Question: Please indicate a possible affordance area of the bed that can be used for lying on
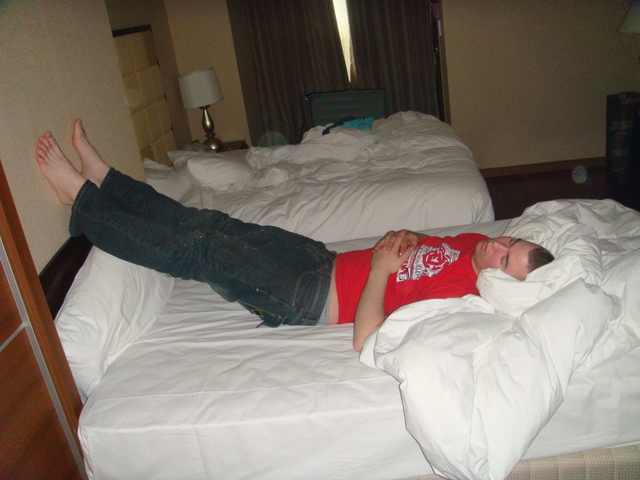
Answer: [71.5, 190.5, 637.5, 427.5]